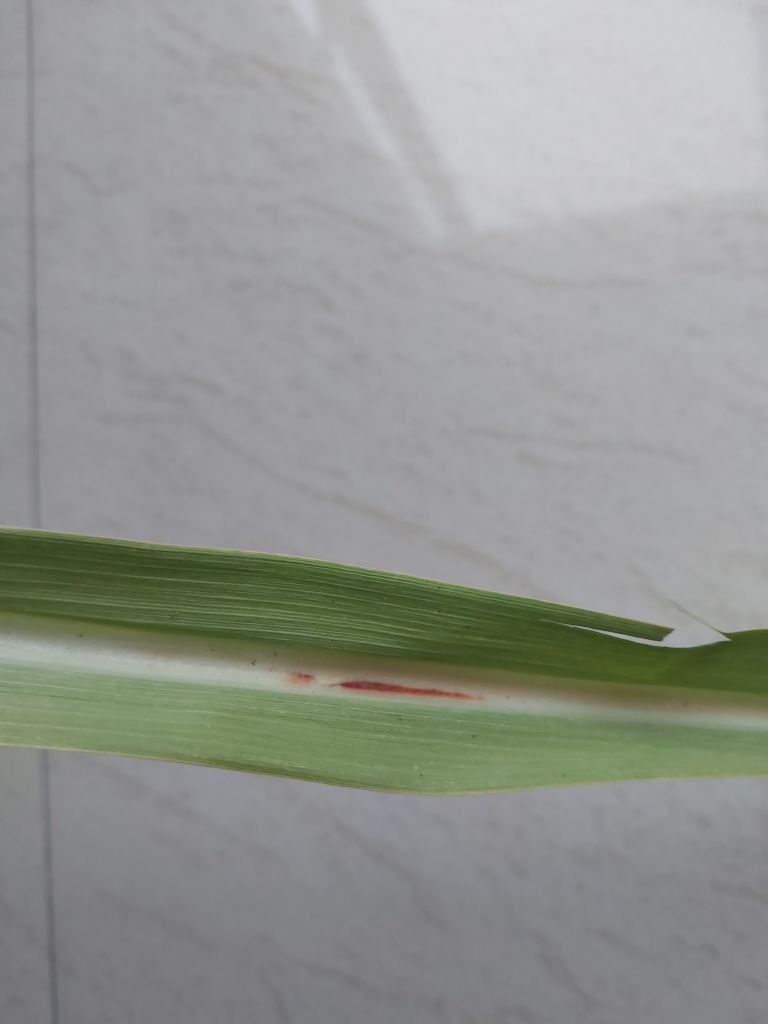
Label: Brown Spot